Suhr railway station

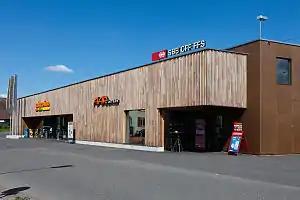
The station building in 2013

Suhr railway station is a railway station in the municipality of Suhr, in the Swiss canton of Aargau. It is located at the intersection of the standard gauge Zofingen–Wettingen line of Swiss Federal Railways (SBB) and the gauge Schöftland–Aarau–Menziken line of Aargau Verkehr.